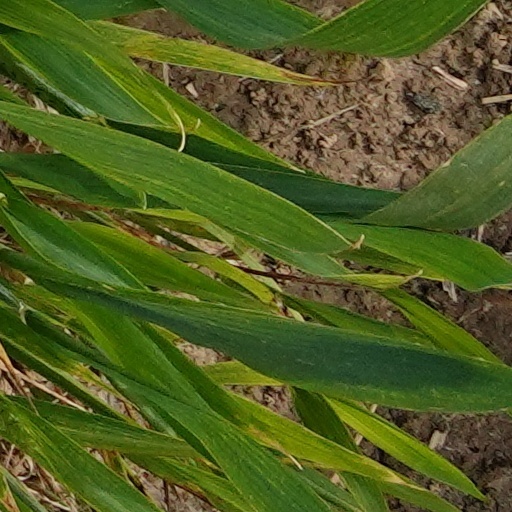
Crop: wheat